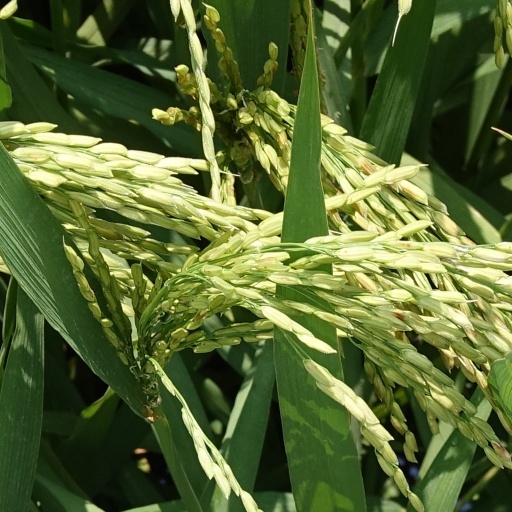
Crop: rice